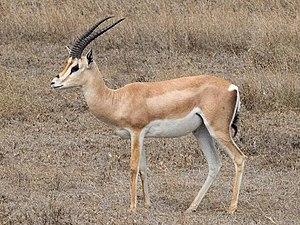
Les antilopinés forment une sous-famille des bovidés.
Nanger est un genre de mammifères artiodactyles de la famille des Bovidés.